Middlefield, Ohio

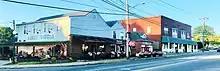
Middlefield Tavern and Karl's Jewelry in downtown

Middlefield realizes more than 80% of its income tax from industrial and commercial business, making this Geauga county's industrial capital.